Jane Couch

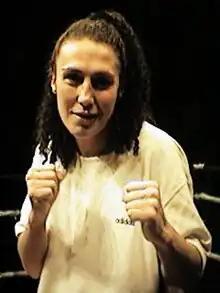
Couch in 1998

Jane Couch, (born 14 August 1968) is a British former professional boxer who competed from 1994 to 2007. She became the first licensed female boxer in the United Kingdom in 1998.